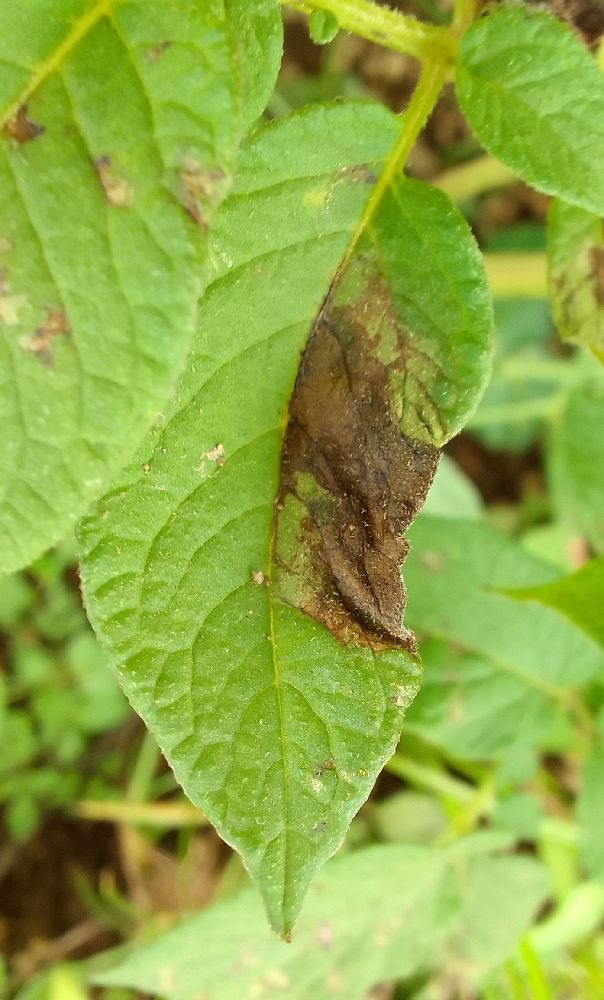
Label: Late blight